List of castles in Spain

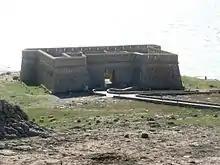
Battery of Guardias Viejas

The castles in Spain were built mainly for the country's defense, particularly with respect to fortification. During the Middle Ages, northern Christian kingdoms had to secure their borders with their Muslim southern neighbours, thus forcing both Christian and Muslim kings to grant border fiefs to their liege noblemen so as to keep and maintain defensive fortresses. When the Reconquista advanced, those border castles lost their initial purpose, and, as in the rest of medieval Europe, they were used as noble residences and fief-keeps. Sporadic threats of war maintained their initial military purposes as enemy invasions were common. In some locations, such as the Basque country, fiefdoms did not exist as such, and noble families could not afford nor did they need huge fortresses, giving rise to many tower houses. In Muslim Spain many castle-palaces were built: the petty "taifa" kingdoms that arose after the fall of the Caliphate of Córdoba were militarily weak thus castles began taking on a more aesthetic purpose. During the late Middle Ages, Christian kingdoms had secured and enriched themselves well enough to support a more courtly lifestyle, so more residential castles were built, such as the Alcázar of Segovia, which was used as the main residence of the kings of Castile, whereas the Castle of Olite, built in a luxurious gothic style, was the seat of the Kingdom of Navarre's royal court.